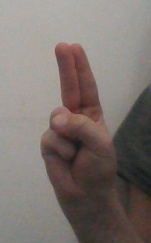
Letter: taa